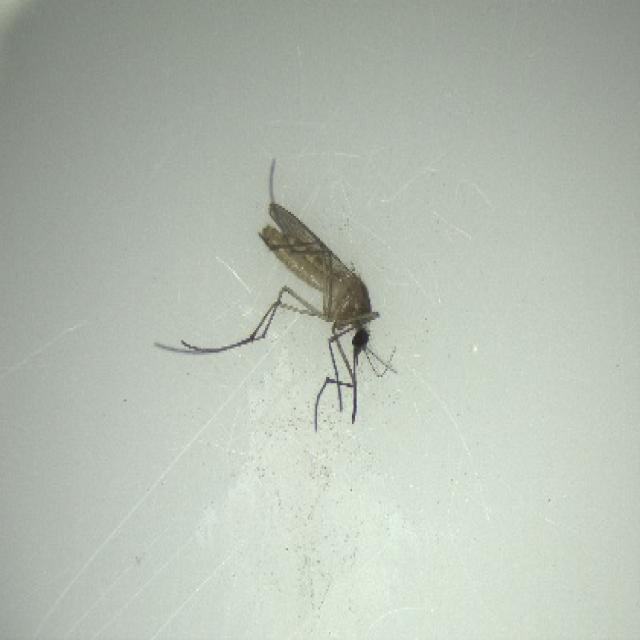
Species: culex_pipiens